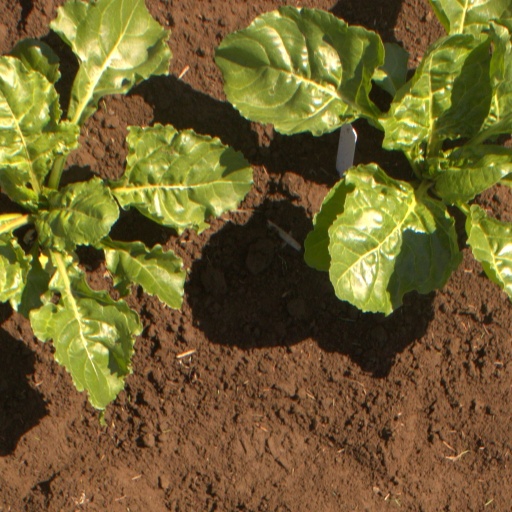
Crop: sugar beet